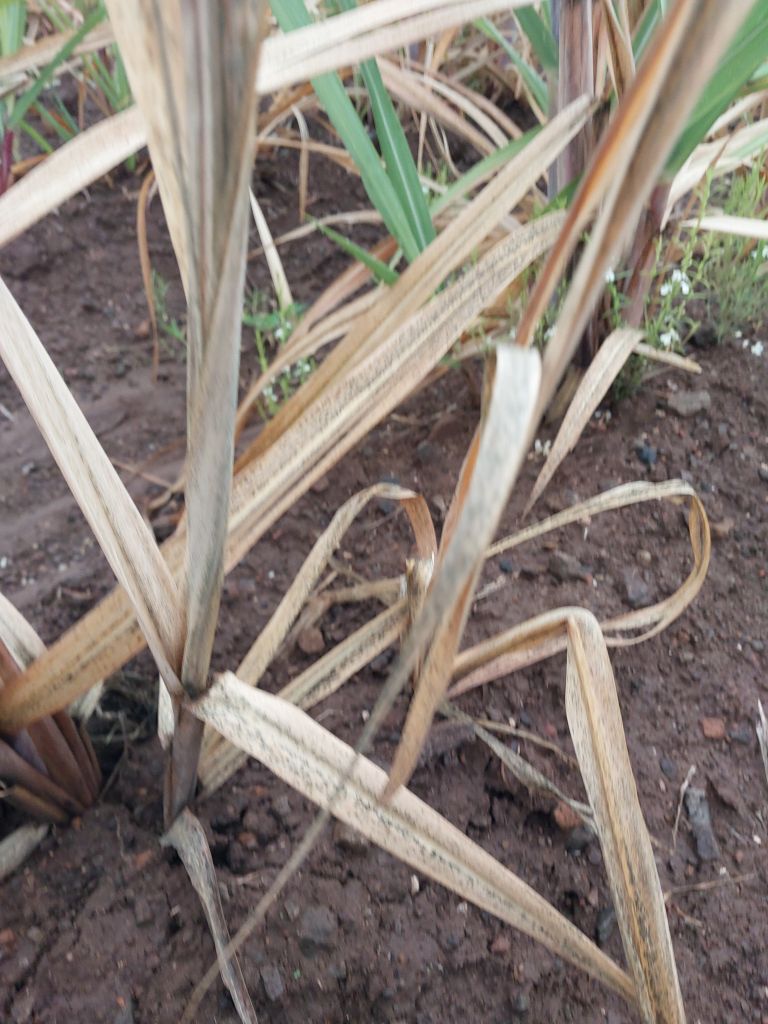
Label: Sett Rot